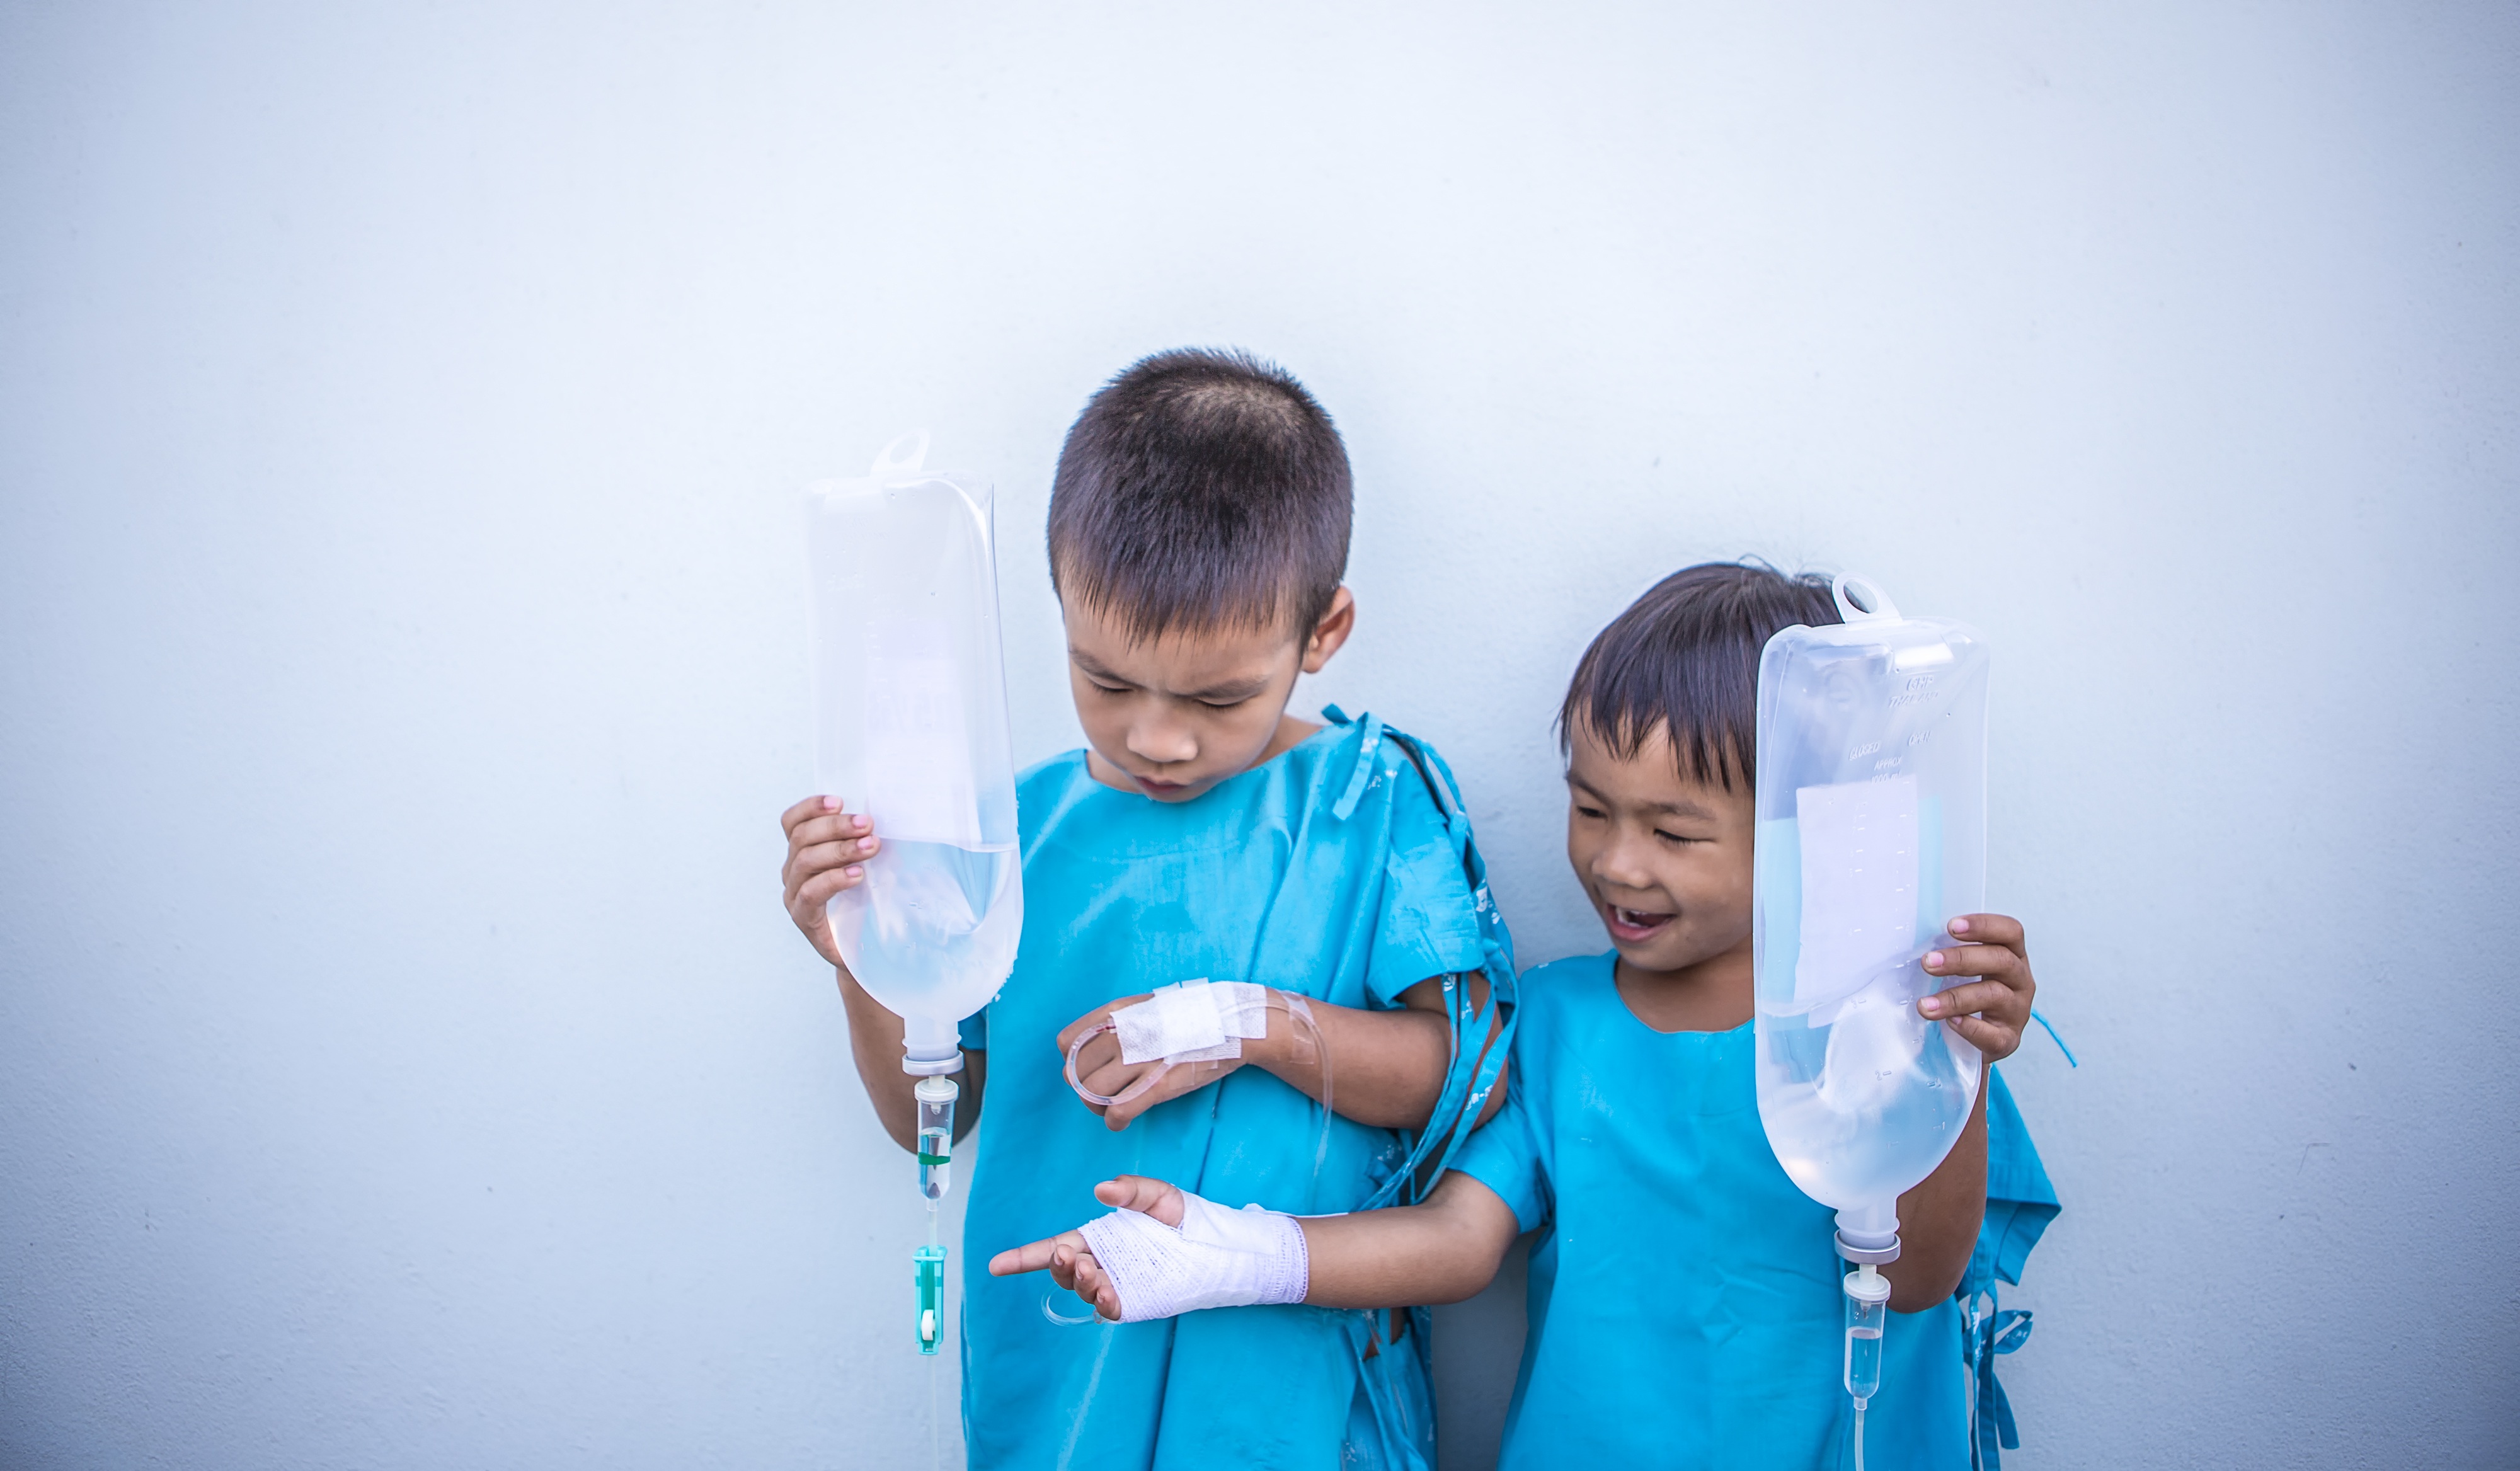
person, people, photography, vapor, relax, asia, child, blue, baby, health, thailand, family, kids, happy, bed, infant, toddler, boys, enjoy, medical, illness, care for, men's, antibiotics, the bacteria, fevers, the flu, the sick, diseases conditions, his son, a virus